Senckenberg Nature Research Society

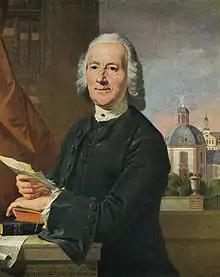
Johann Christian Senckenberg

Its purpose is to conduct research in the natural sciences and make the results of nature research available to the public. The society was founded by Frankfurt citizens on 22 November 1817 on the initiative of Johann Wolfgang von Goethe, and is named for the physician, naturalist, botanist and philanthropist Johann Christian Senckenberg (1707–1772).